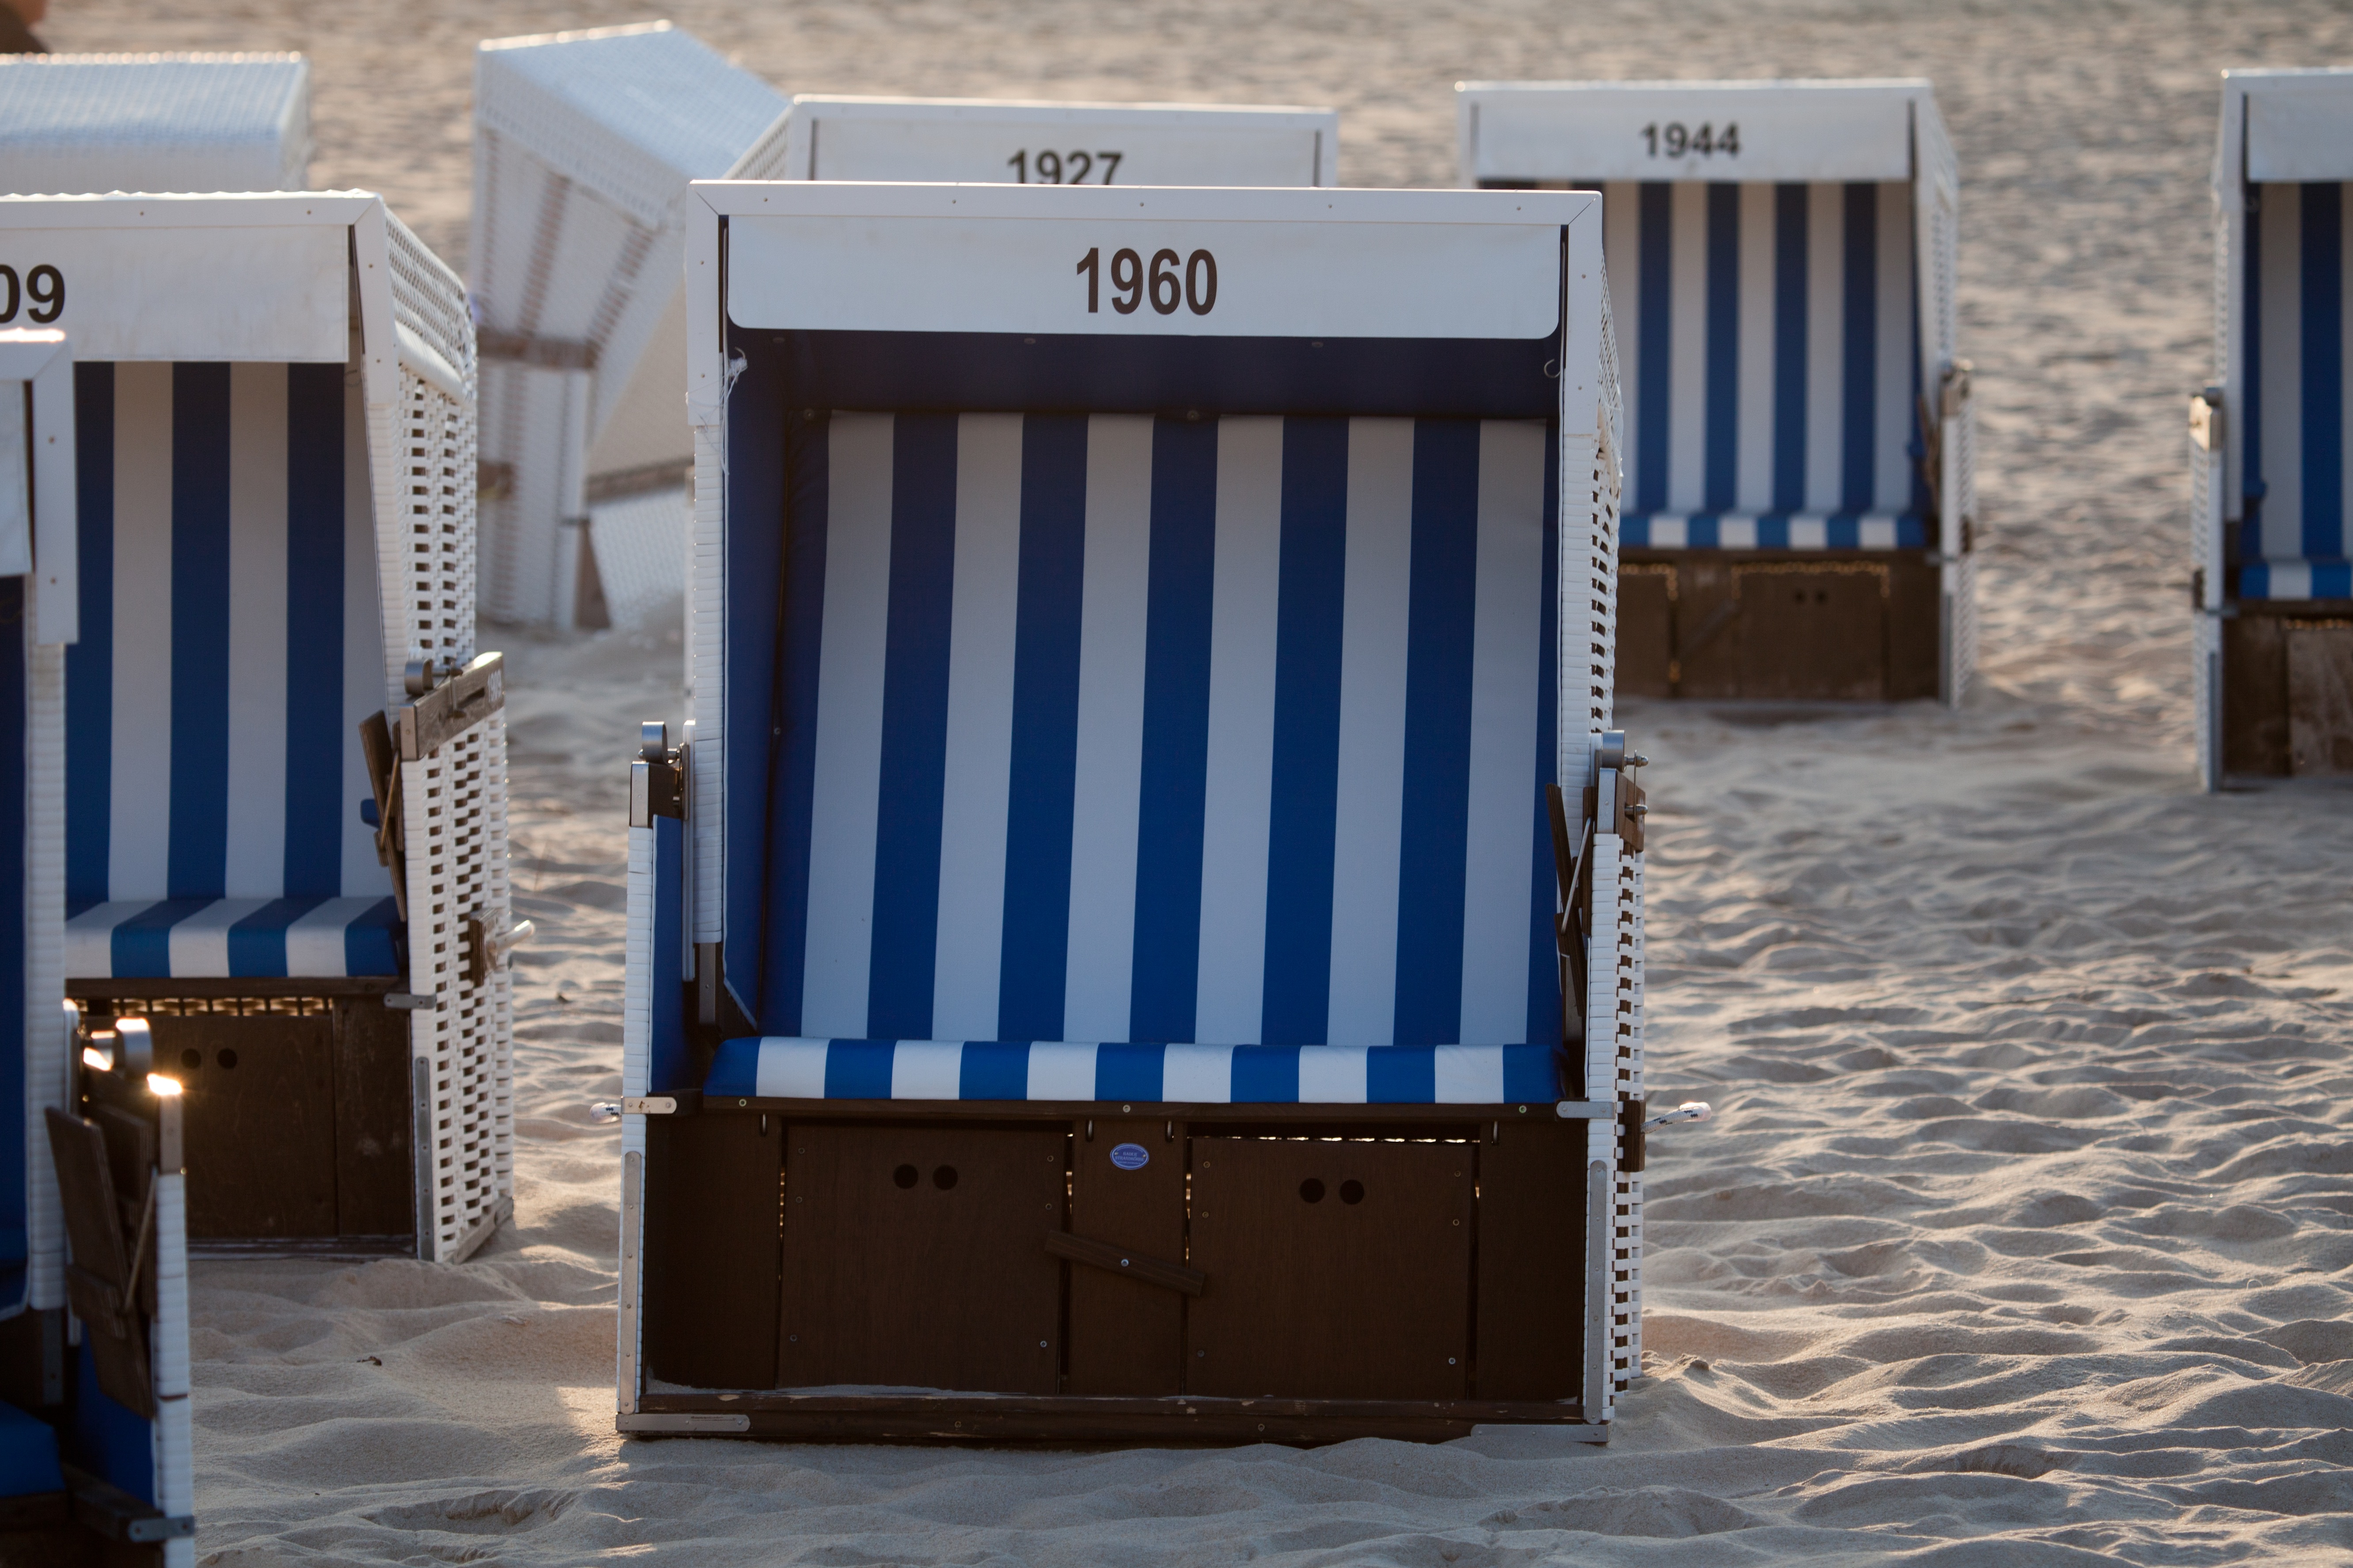
beach, sea, coast, sand, winter, wood, sun, summer, vehicle, holiday, island, blue, shipping container, relaxation, north sea, baltic sea, beach chair, clubs, sand beach, sylt, wind protection, rugen